Induline

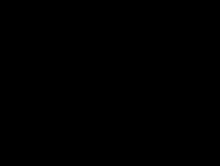
Structure of a major component of the dye induline.

Induline is a derivative of the eurhodines (aminophenazines, aminonaphthophenazines). By means of their diazo derivatives can be de-amidated, yielding in this way azonium salts; consequently they may be considered as amidated azonium salts. The first reaction giving a clue to their constitution was the isolation of the intermediate azophenin by O. Witt, which was proved by Fischer and Hepp to be dianilidoquinone dianil, a similar intermediate compound being found shortly afterwards in the naphthalene series. Azophenin, CHN, is prepared by warming quinone dianil with aniline, by melting together quinone, aniline and aniline hydrochloride, or by the action of aniline on para-nitrosophenol or para-nitrosodiphenylamine. The indulines are prepared as mentioned above from aminoazo compounds, or by condensing oxy- and amido-quinones with phenylated ortho-diamines. The indulines may be subdivided into the following groups: (1) benzindulines, derivatives of phenazine; (2) isorosindulines; and (3) rosindulines, both derived from naphthophenazine; and (4) naphthindulines, derived from naphthazine.